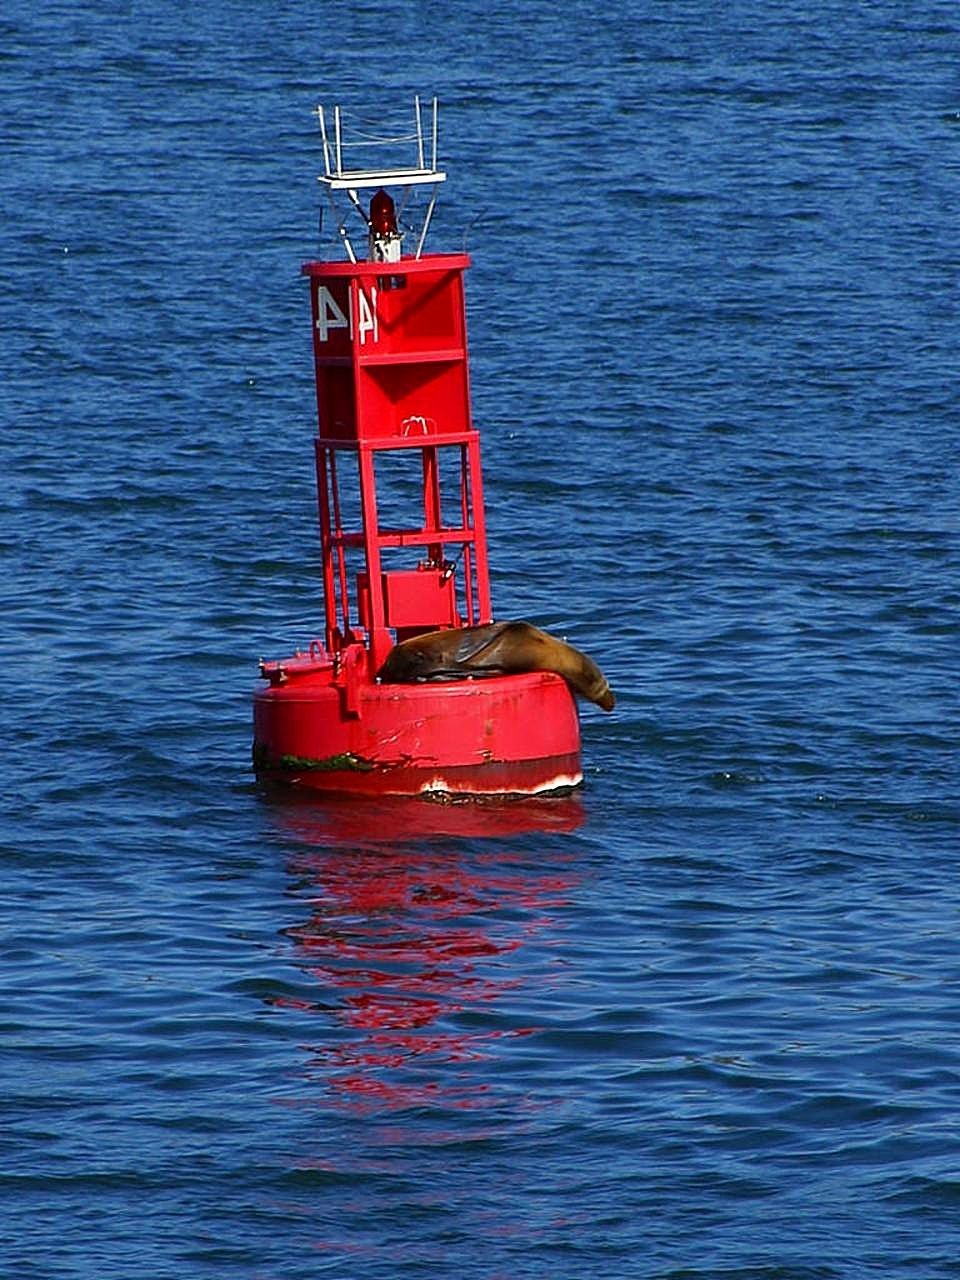
sea, boat, ship, vehicle, tower, bay, seal, it, tugboat, watercraft, bouy, san diego